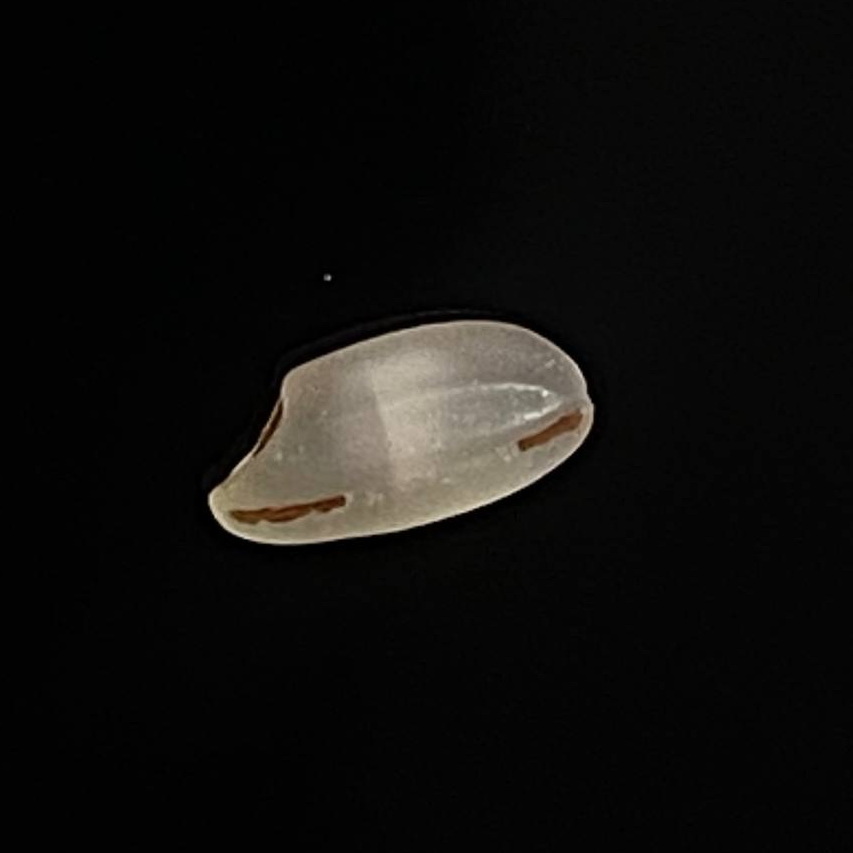
Rice variety: Bashful